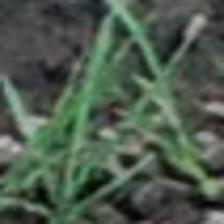
Label: clustered